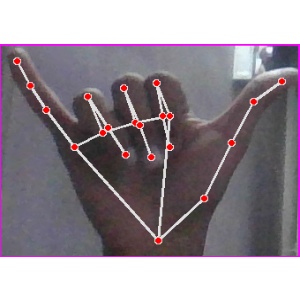
अक्षर: य